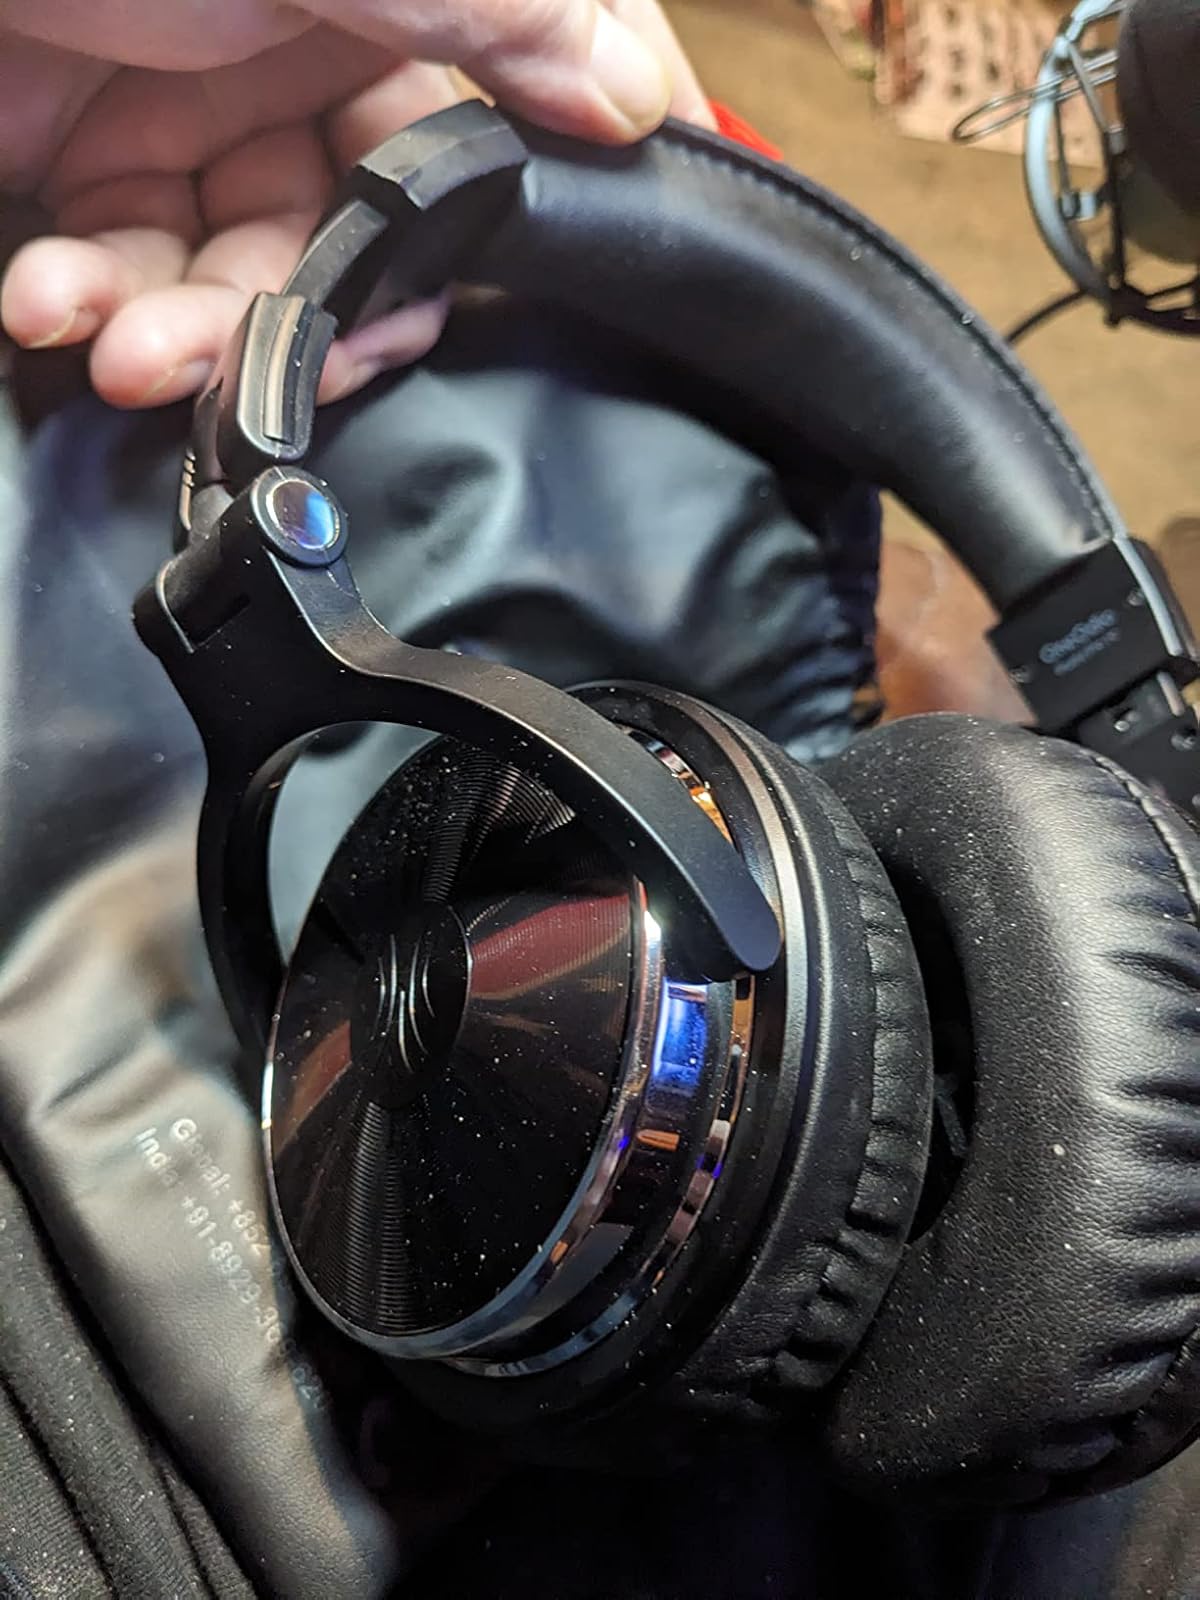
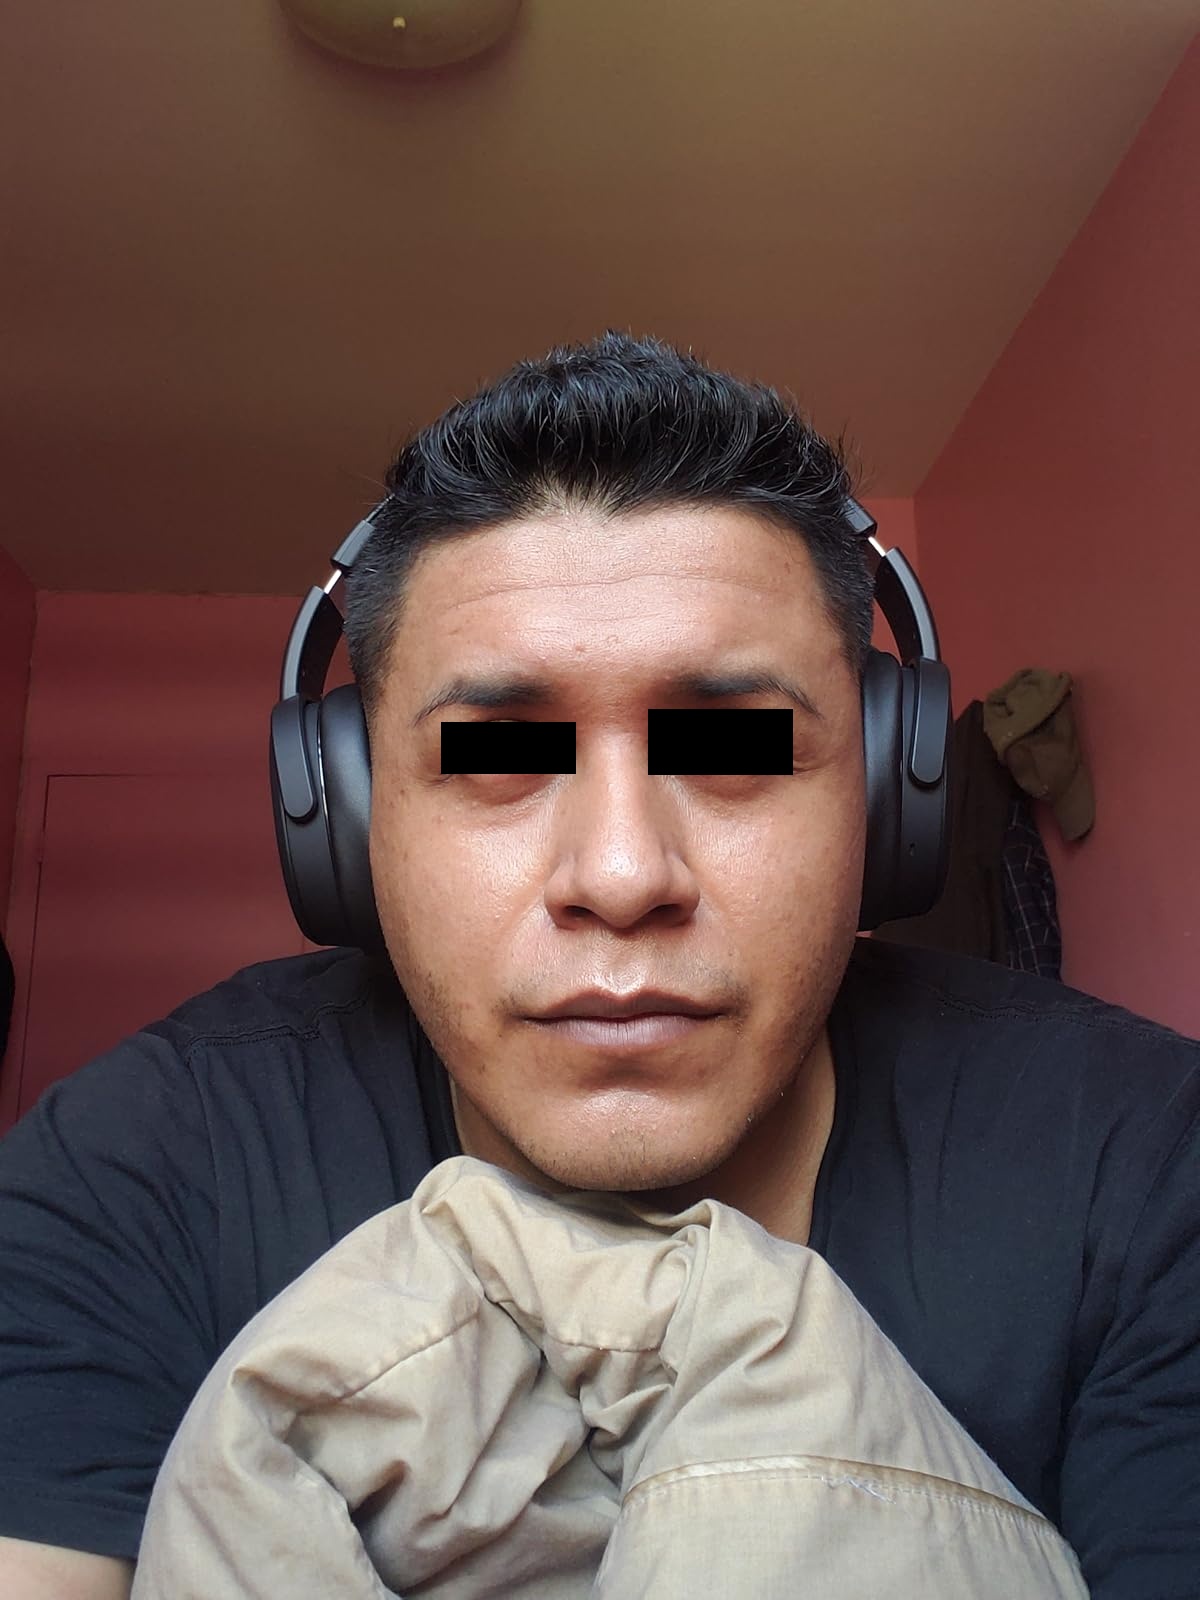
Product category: headphones
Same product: no